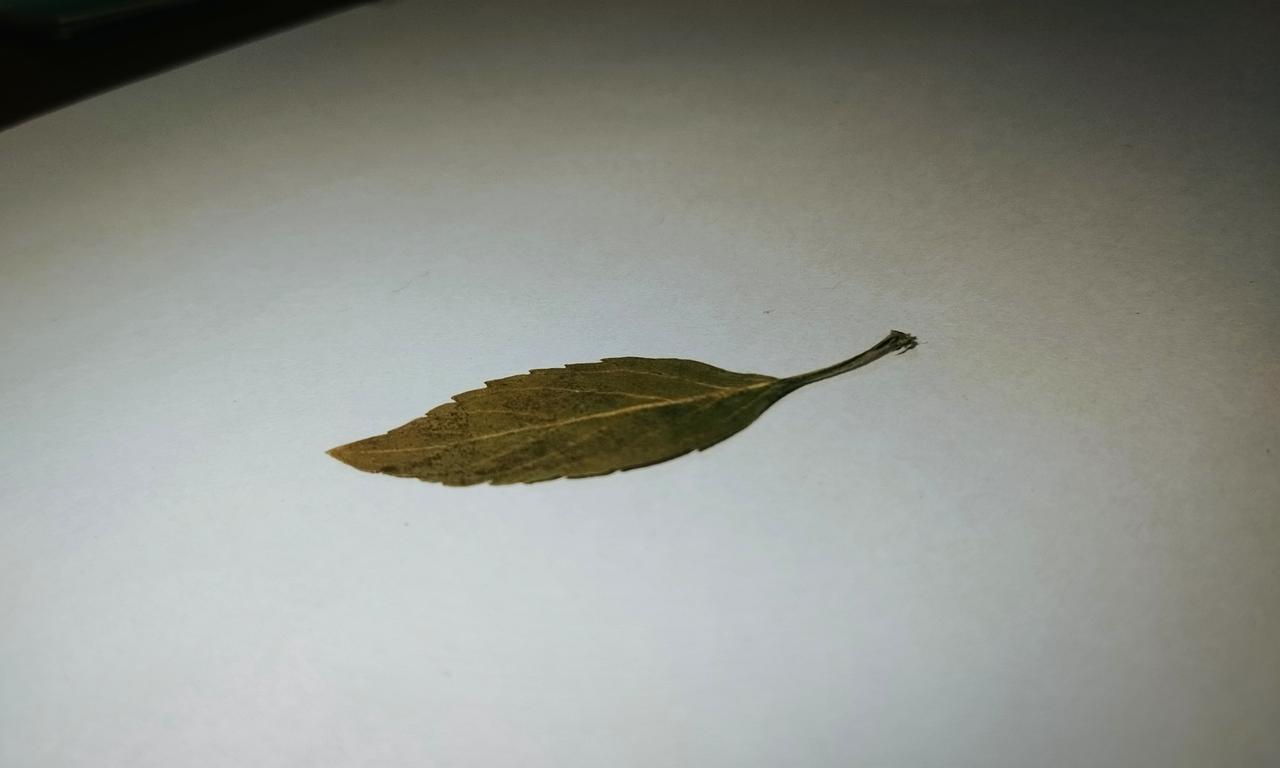
Label: Dried